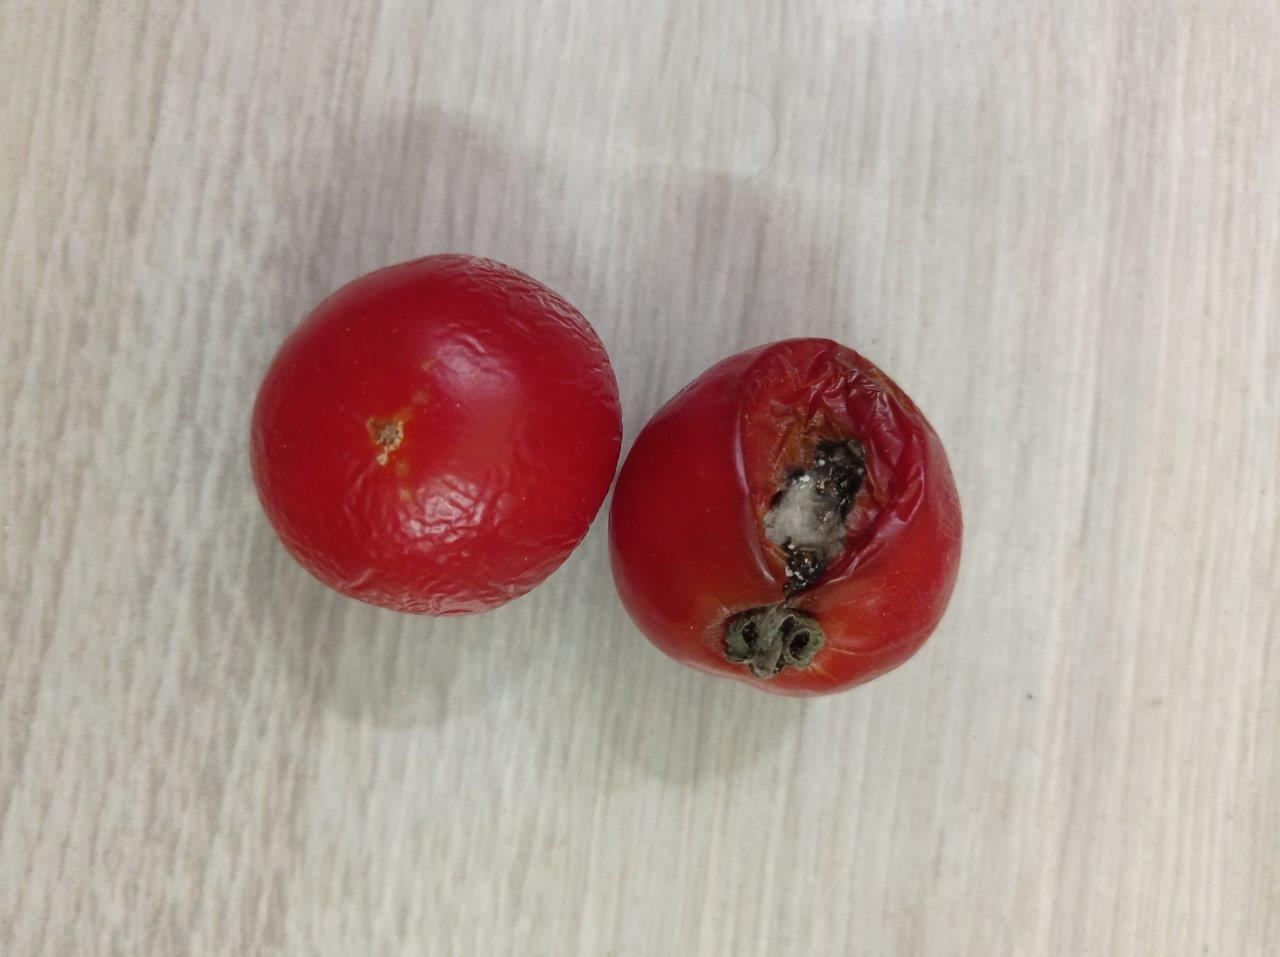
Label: Rotten